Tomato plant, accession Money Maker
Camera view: tilt-top (135 deg); turntable rotation: 0 degrees
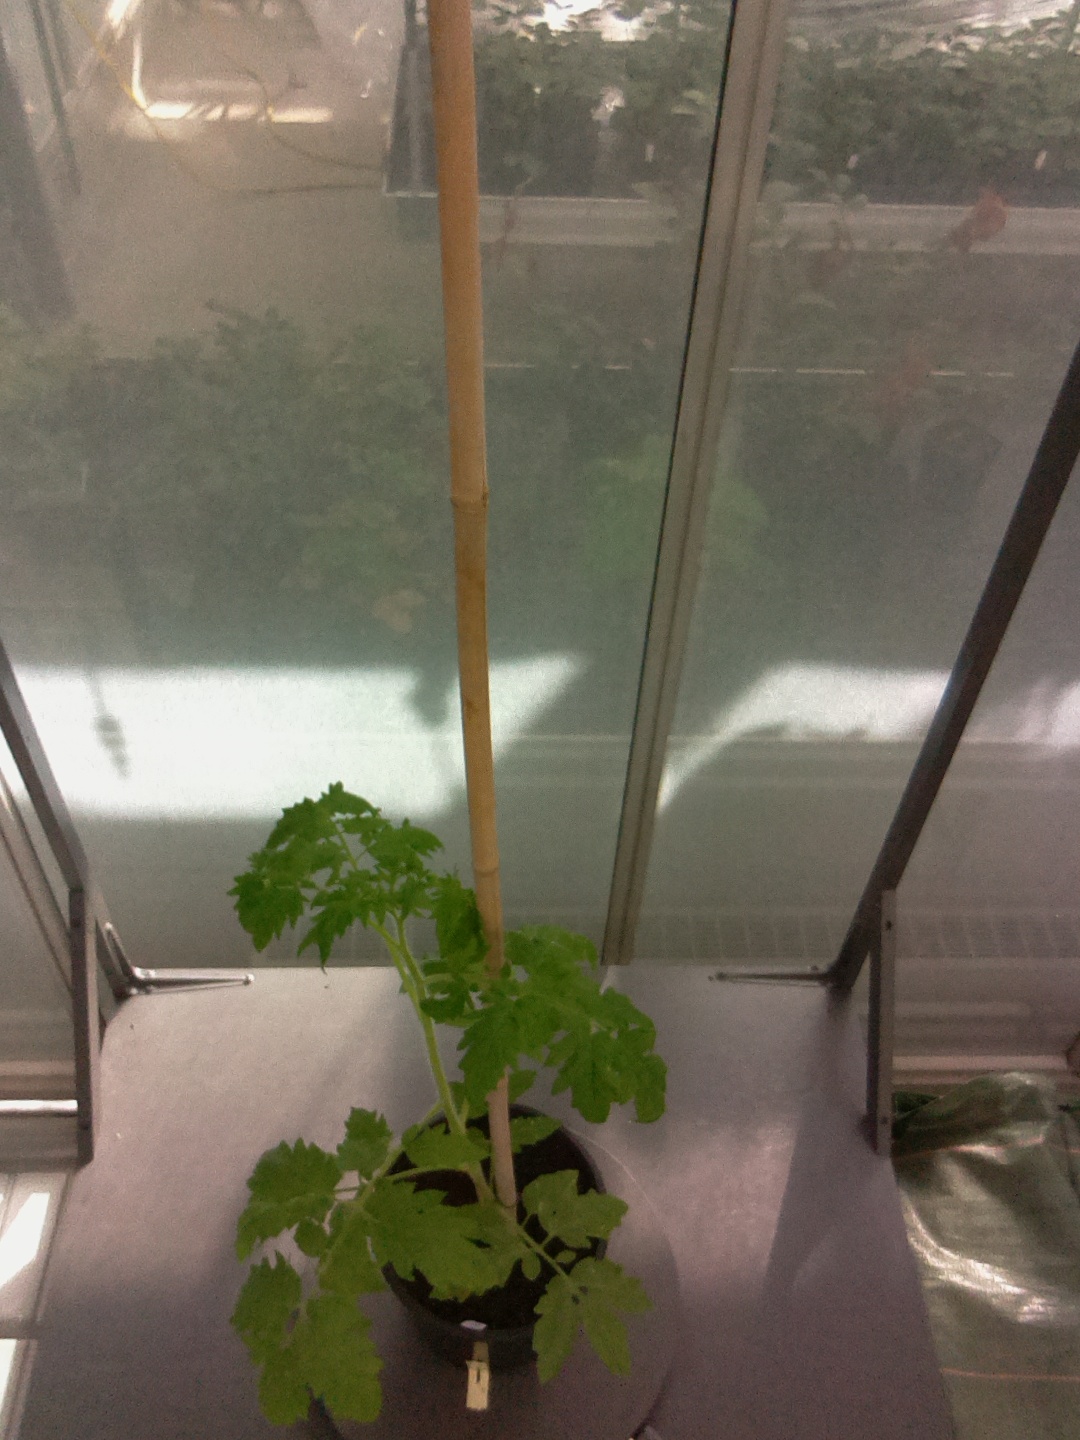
BBCH growth stage 15: 10 of true leaves visible